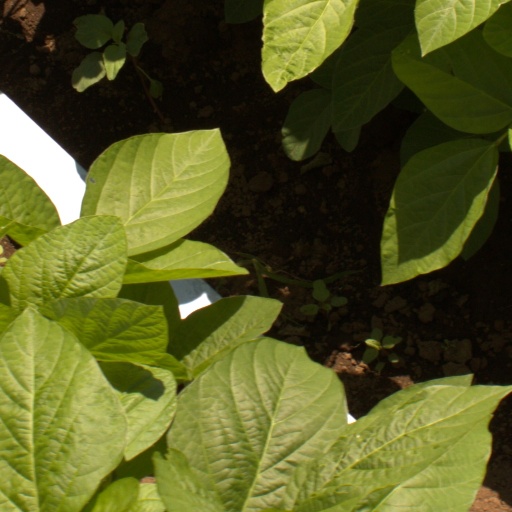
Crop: soybean